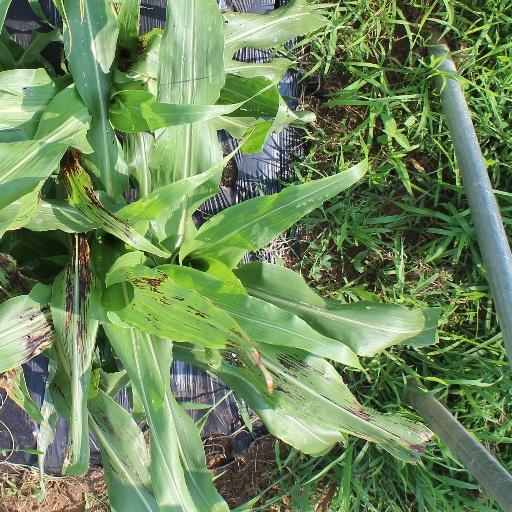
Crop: sorghum